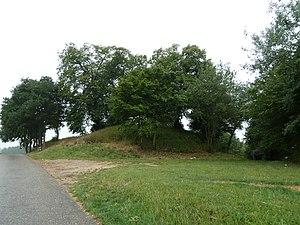
Tumulus d'Otrange, Oreye, Belgique
Le tumulus d'Otrange est un tumulus situé à Otrange dans la commune belge d'Oreye en province de Liège.